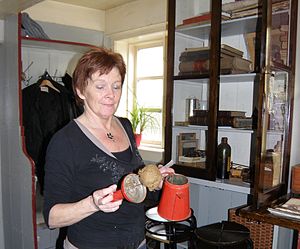
Anna Kirstin Thomsen
Anna Kirstin Thomsen holder her et gammelt nødblus, som brugte petroleum. Både fra Suðuroy og andre steder brugte disse i gamle dage, hvis de kom i nød. Anna Kirstin er femte generations efterkommer af Thomas Frederik Thomsen fra København, som flyttede til Færøerne og købte ejendommene i Tvøroyri, som det Kongelige Danske Monopol ejede indtil 1856, da en ny lov ophævede retten til monopol handel på Færøerne. Handelen i Tvøroyri blev bygget i 1836, som den første af en række ""úthandlar"" forretninger ude i bygderne, før det var der kun en forretning på Færøerne og den var i Tórshavn.
Anna Kirstin Thomsen er født i Tvøroyri og bor her sammen med sin mand lægen Knud Steinø. Anna Kirstin er sammen med sin bror Thomas Frederik Thomsen, direktører i firmaet p/f Seglloftið. Anna Kirstin Thomsen er uddannet korrespondent i engelsk og tysk.